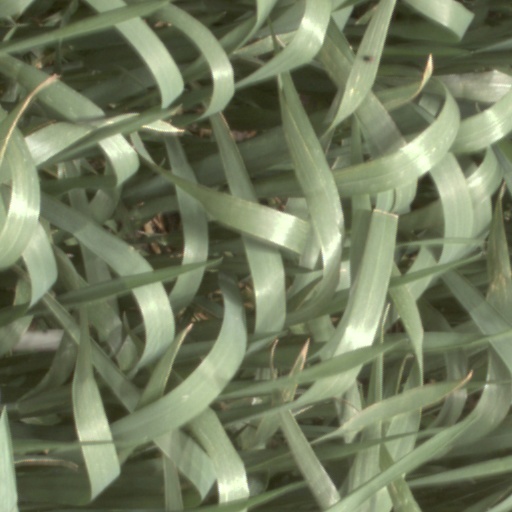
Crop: wheat